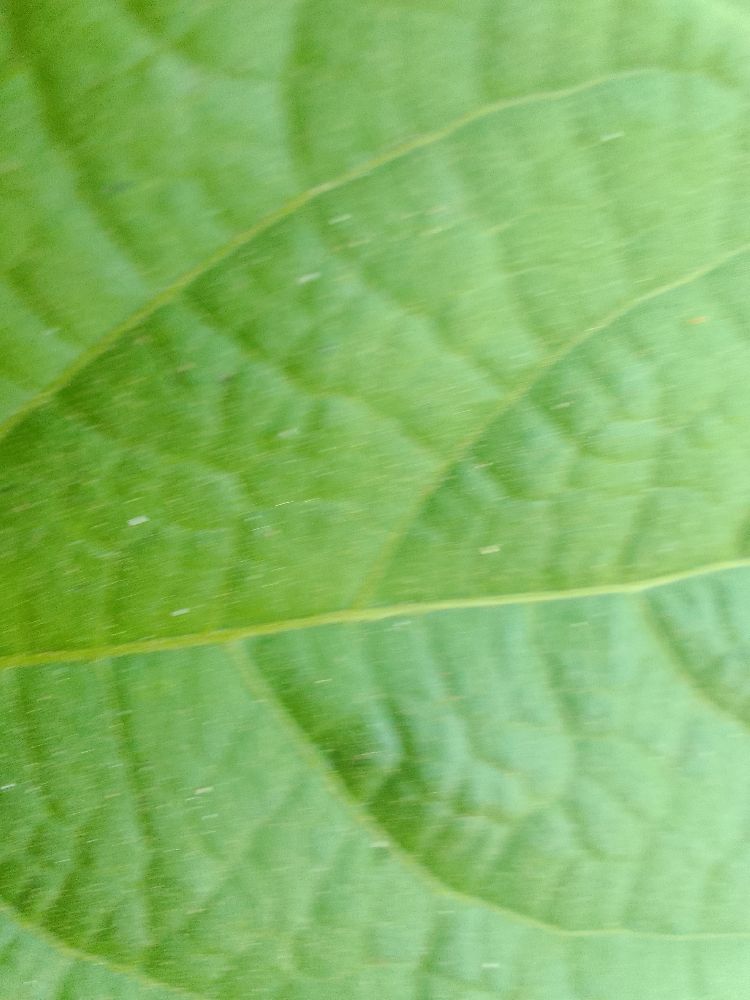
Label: healthy